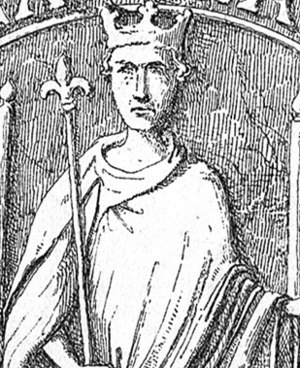
Valdemar Sejr
Seglbillede i forstørrelse
Beskåret version af Valdemar Sejrs segl
Valdemar Sejr var konge af Danmark fra 1202 til sin død. Han var søn af Valdemar den Store og Sophia af Minsk. Han efterfulgte sin bror Knud 6., der døde barnløs. Juledag 1202 blev han kronet i Lund Domkirke af ærkebisp Anders Sunesen. I 1188 var han hertug af Slesvig.